History of Islamism

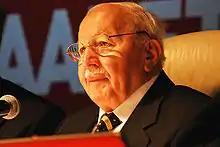
Necmettin Erbakan, elected in 1996, was the second Islamist Prime Minister of Turkey after Şemsettin Günaltay, but was removed from power by a "postmodern coup d'état" in 1997.

Turkey had a number of Islamist parties, often changing names as they were banned by the constitutional court for anti-secular activities. Necmettin Erbakan (1926–2011) was the leader of several of the parties, the National Order Party ("Milli Nizam Partisi", 1970–1971), the National Salvation Party ("Milli Selamet Partisi", 1972–1981), and the Welfare Party ("Refah Partisi", 1983–1998); he also became a member of the Felicity Party ("Saadet Partisi", 2003–2011). Current Turkish President Recep Tayyip Erdoğan has long been considered a champion of political Islam. The Justice and Development Party (AKP), which has dominated Turkish politics since 2002, is sometimes described as Islamist, but rejects such classification.